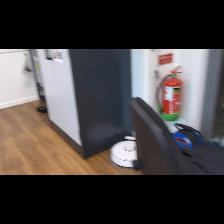
Label: NonHuman